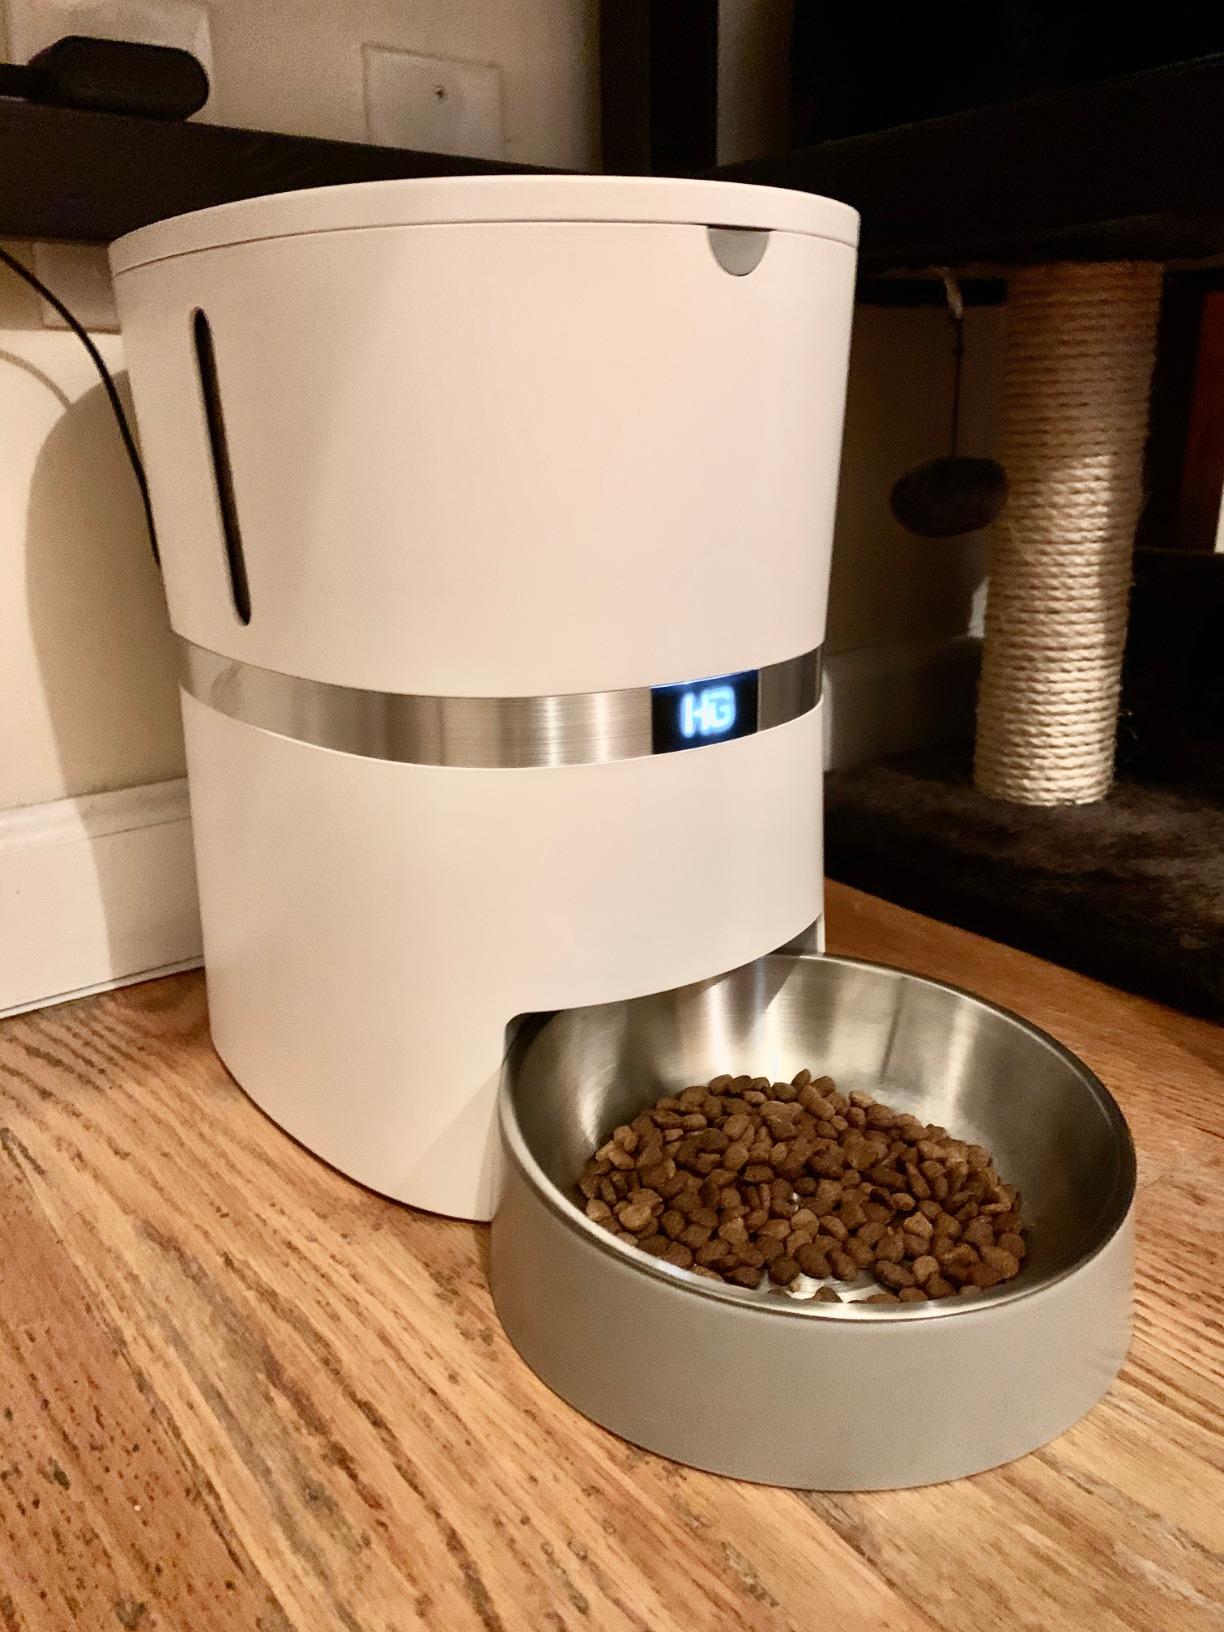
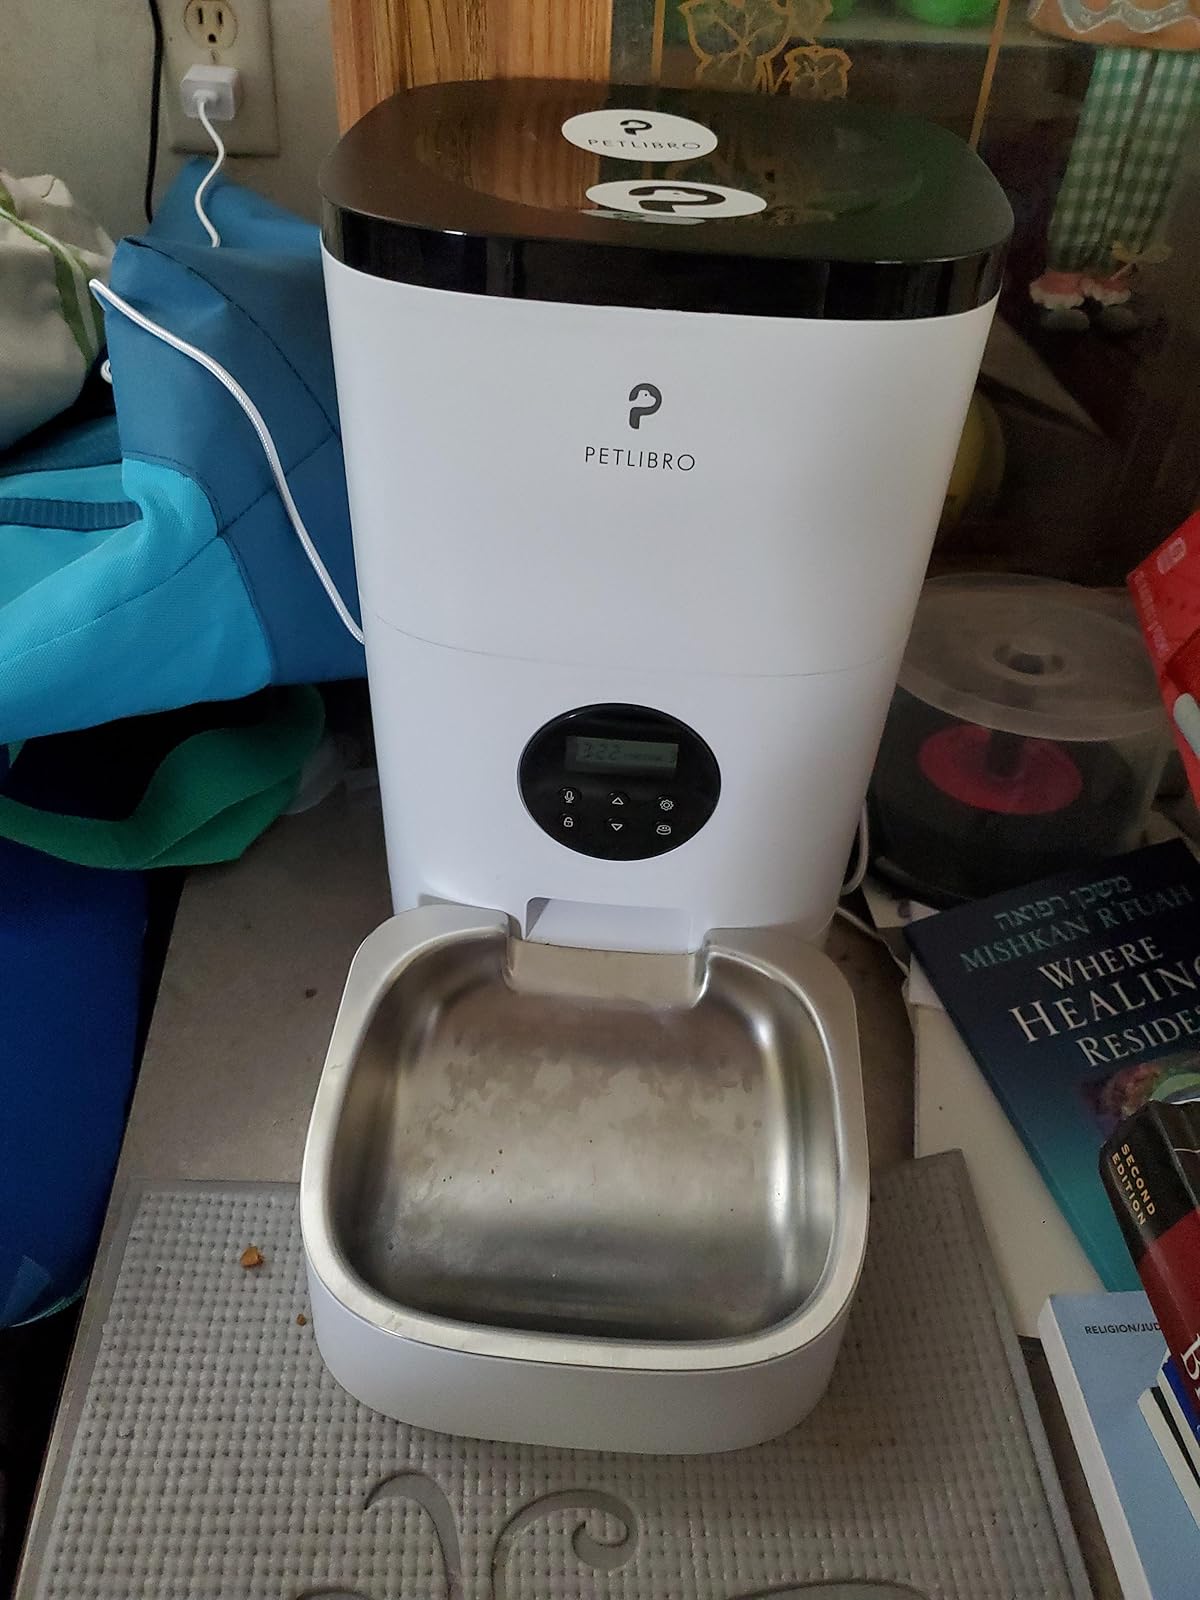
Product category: items_feeder
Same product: no